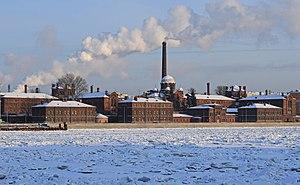
La prison Kresty, officiellement Centre d’isolement judiciaire n°1 du Service Fédéral pour l’Exécution des Peines de la Ville de Saint-Pétersbourg est un centre de détention de Saint-Pétersbourg, en Russie. Cette prison comprend deux corps de logis en plan en croix ainsi qu'une chapelle, la cathédrale Alexandre-Nevski. La prison, qui comporte 960 cellules, était prévue à l'origine pour 1 150 détenus.